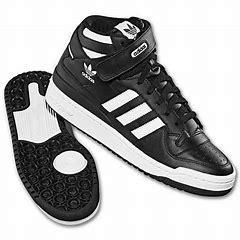
Brand: Adidas
Model: Forum Mid